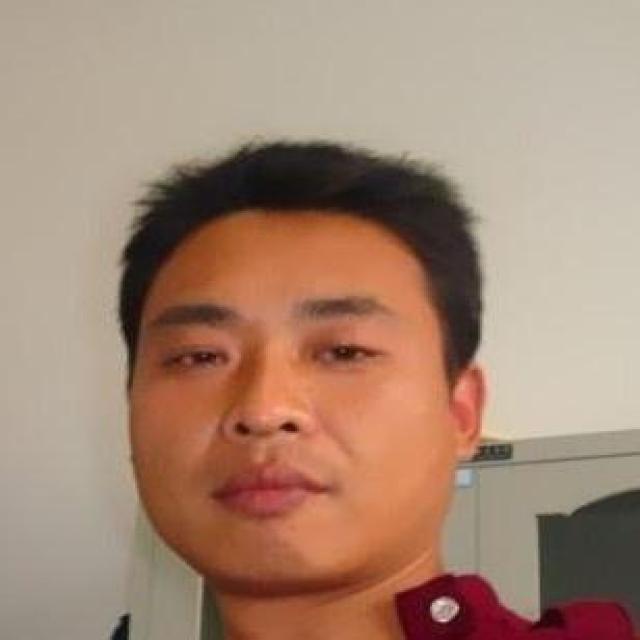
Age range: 21-44